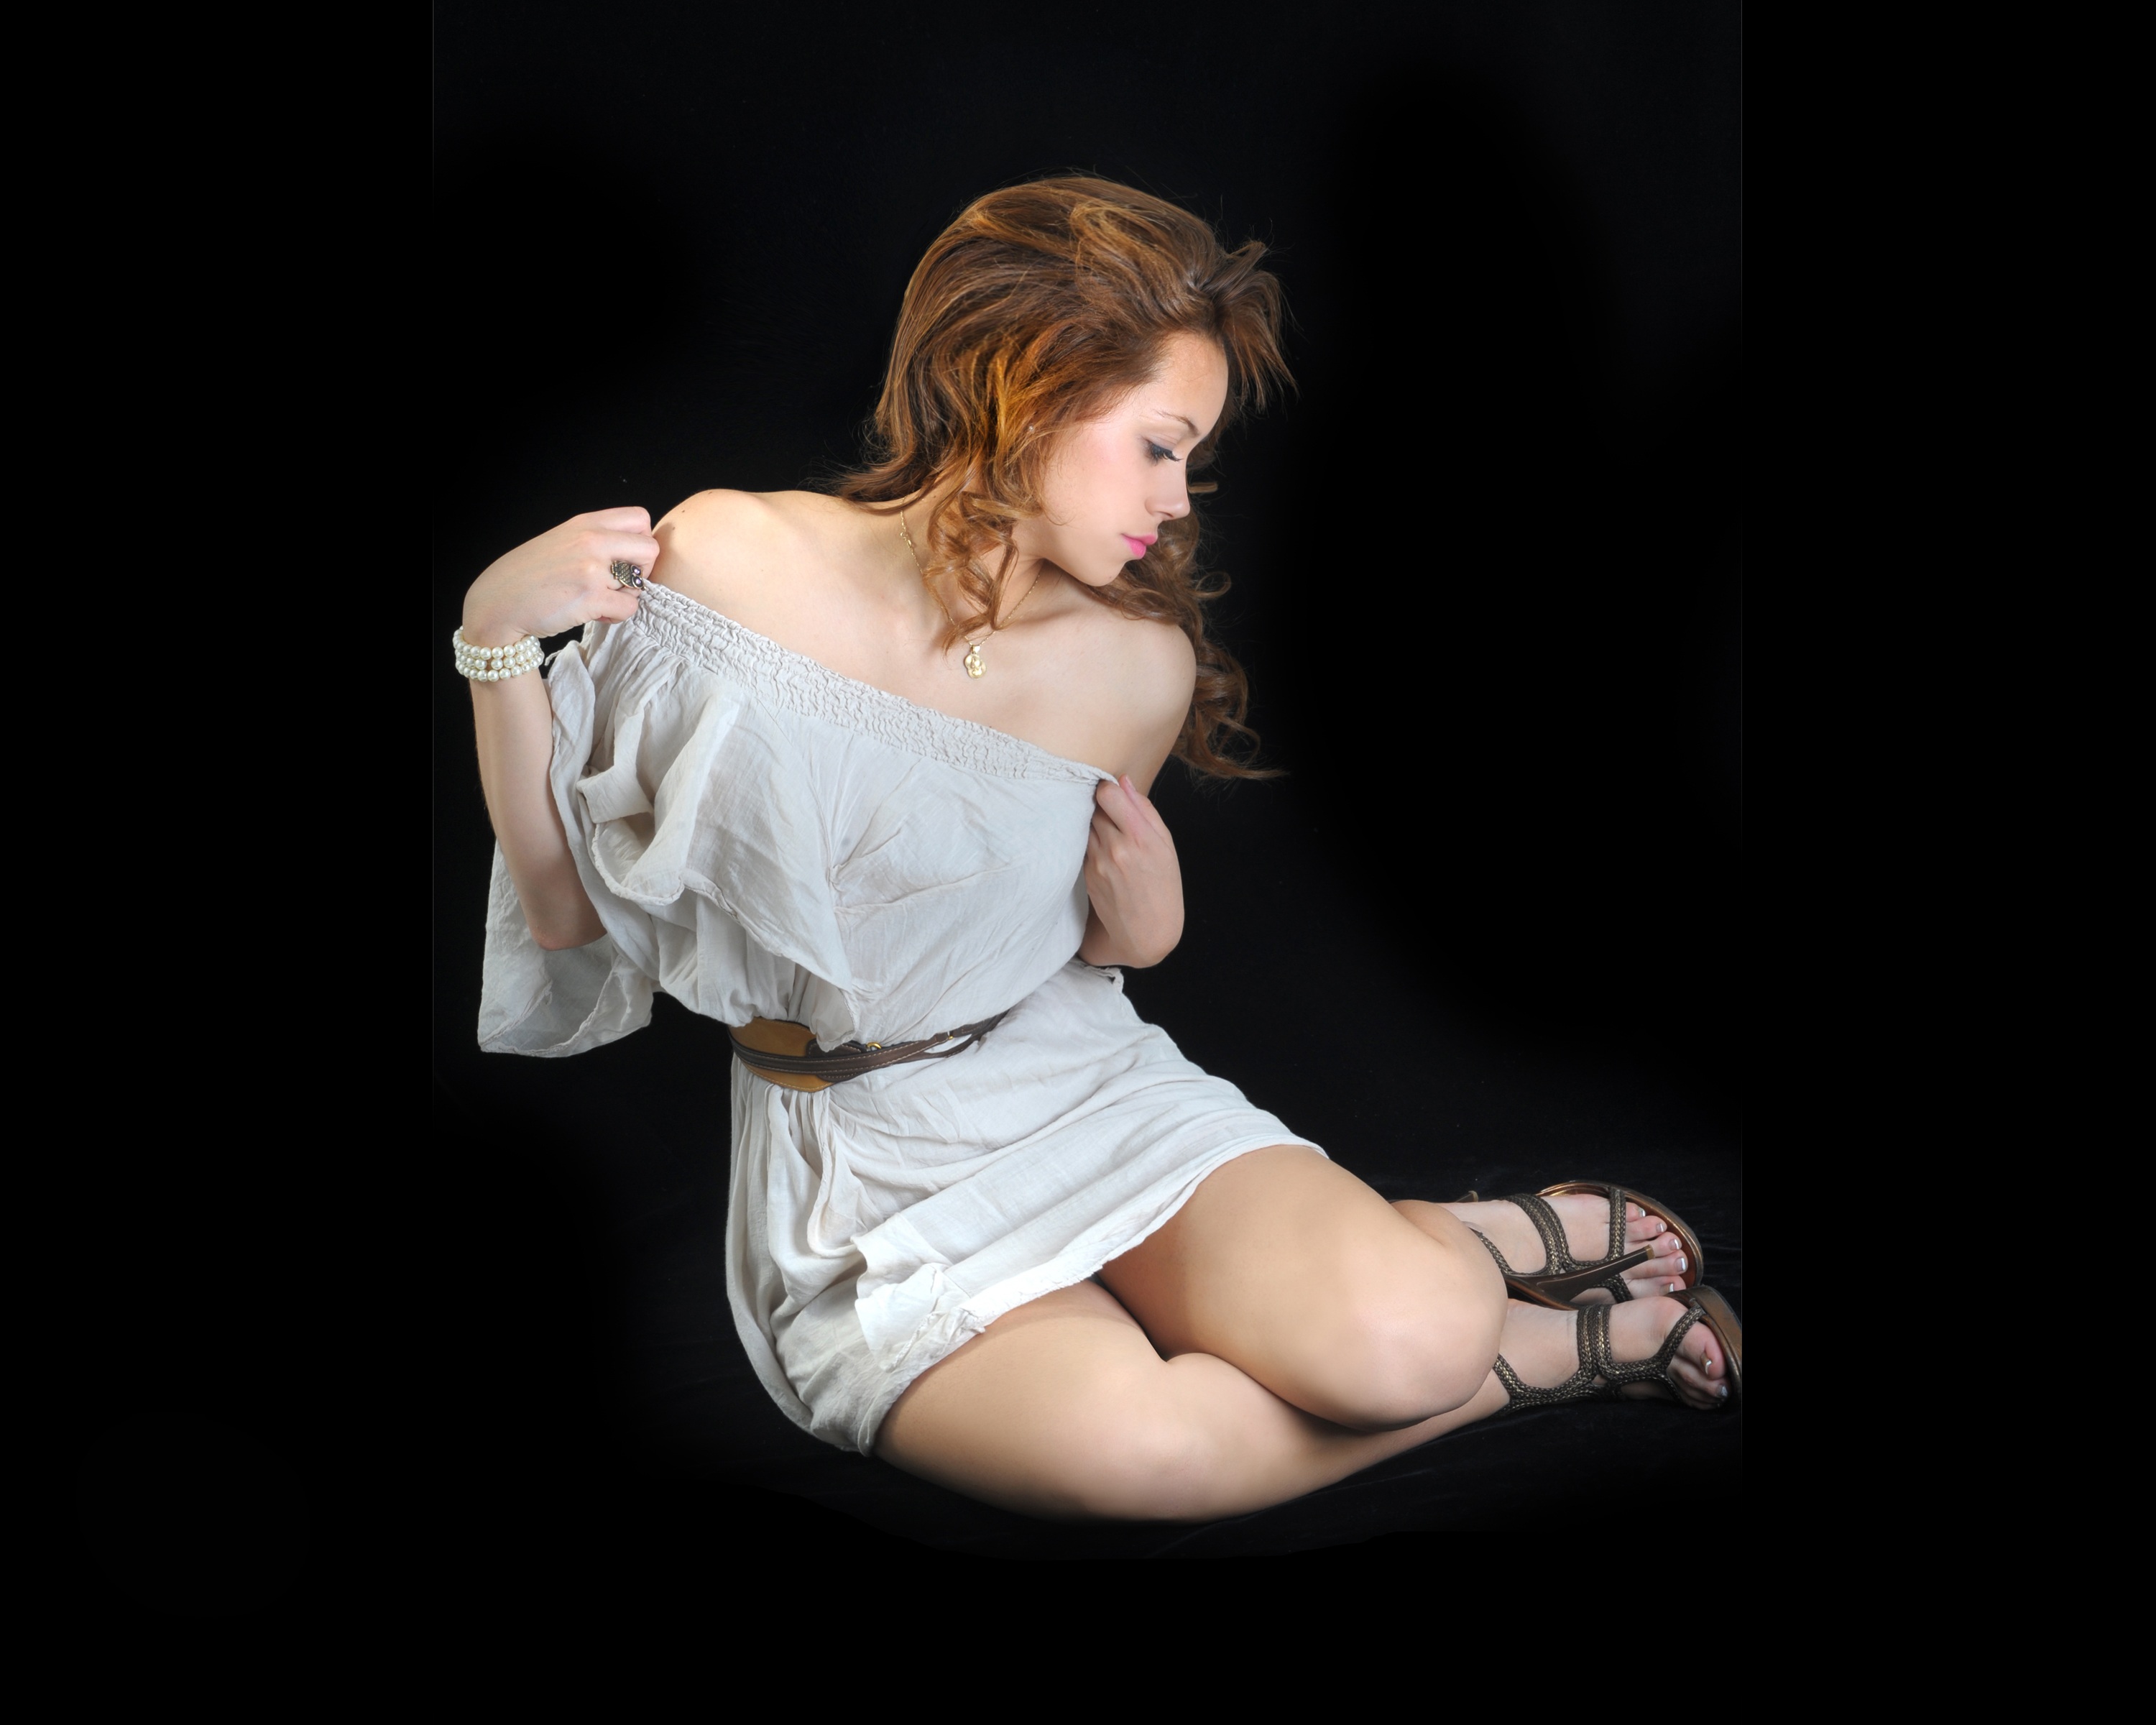
hand, person, girl, photography, leg, singer, portrait, model, young, finger, sitting, fashion, lady, hairstyle, long hair, human body, women, thigh, beauty, sexy, blond, pretty, bella, photo shoot, sense, portrait photography, human positions, art model, supermodel